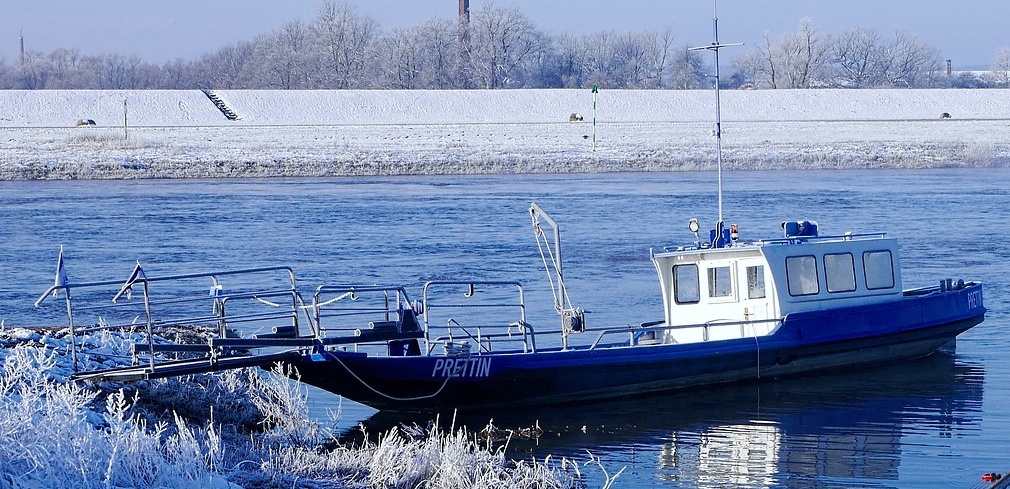
Vehicle type: Ships